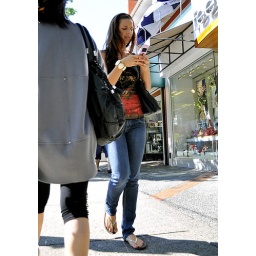
woman who had a disco ball but lost it under the sofa